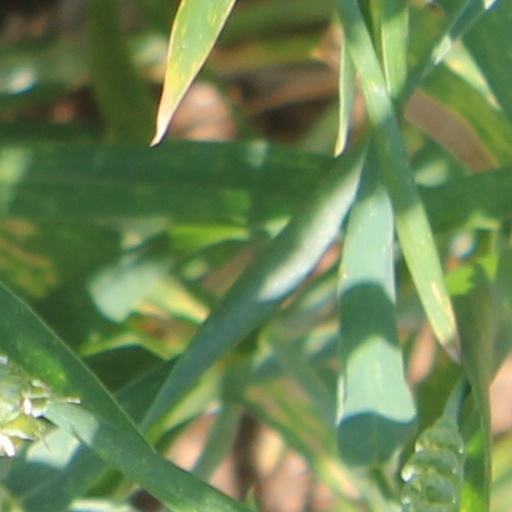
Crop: wheat